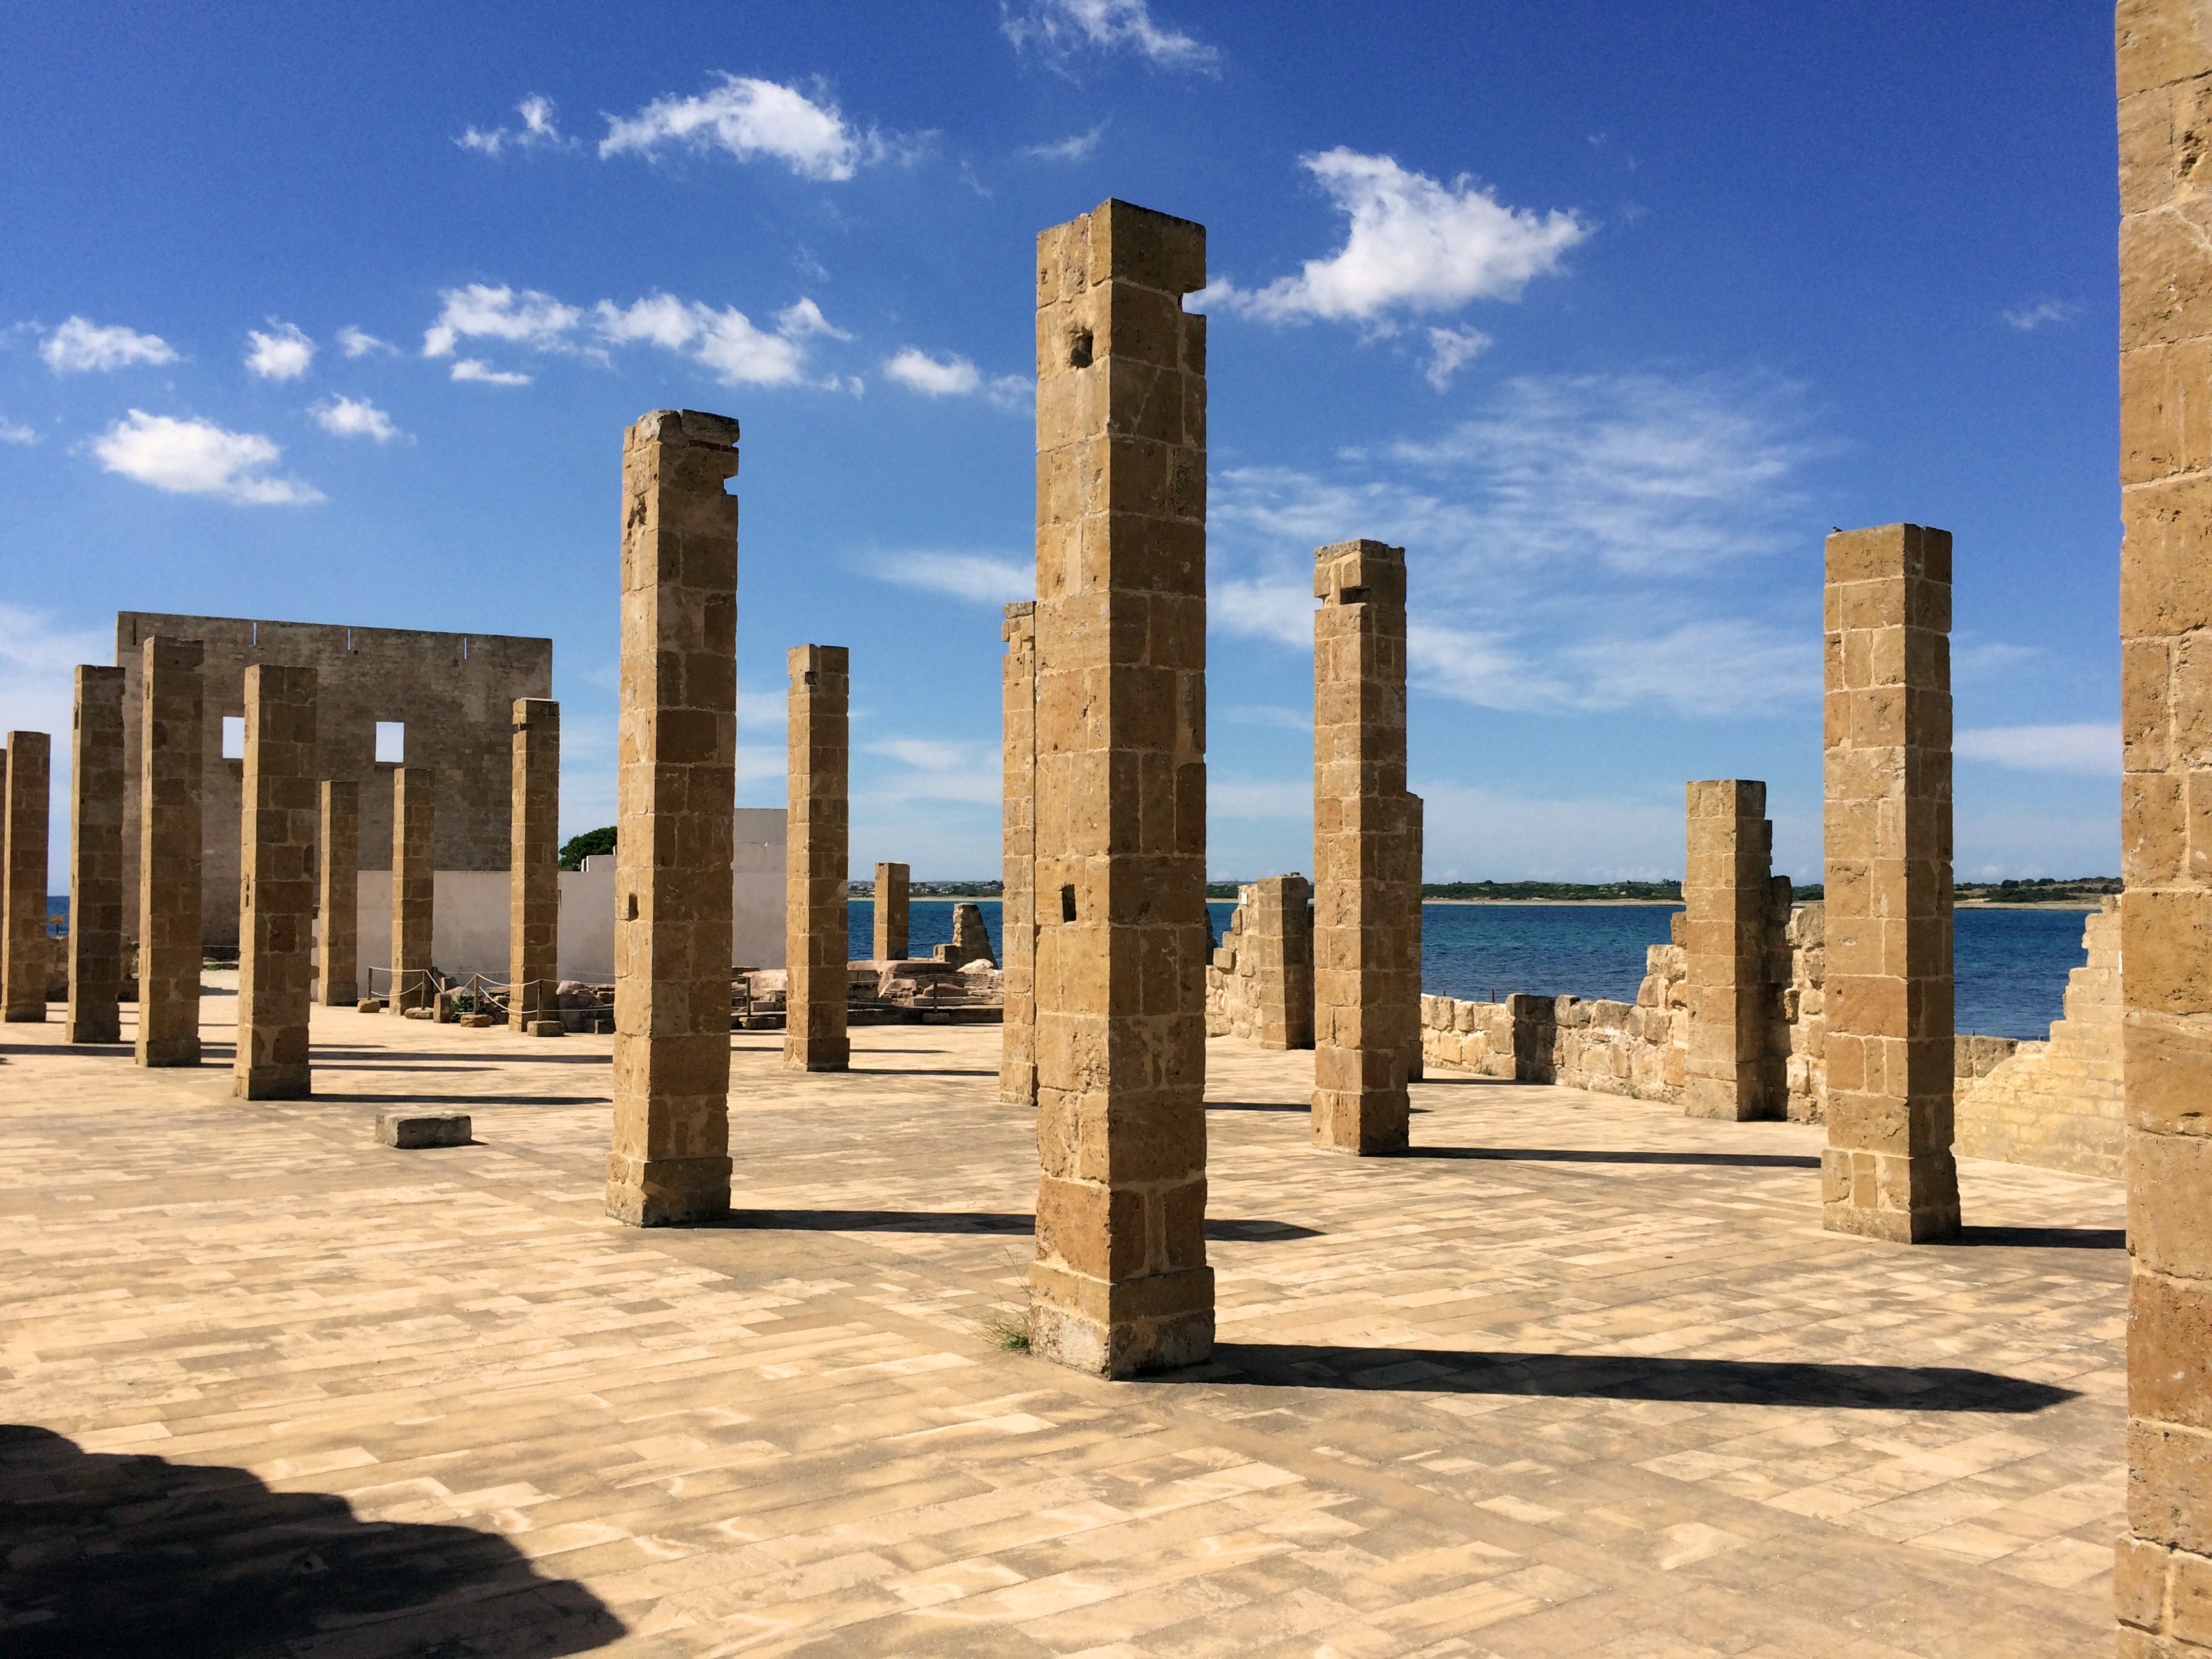
architecture, structure, wood, arch, column, landmark, memorial, ruins, monolith, ancient history, outdoor structure